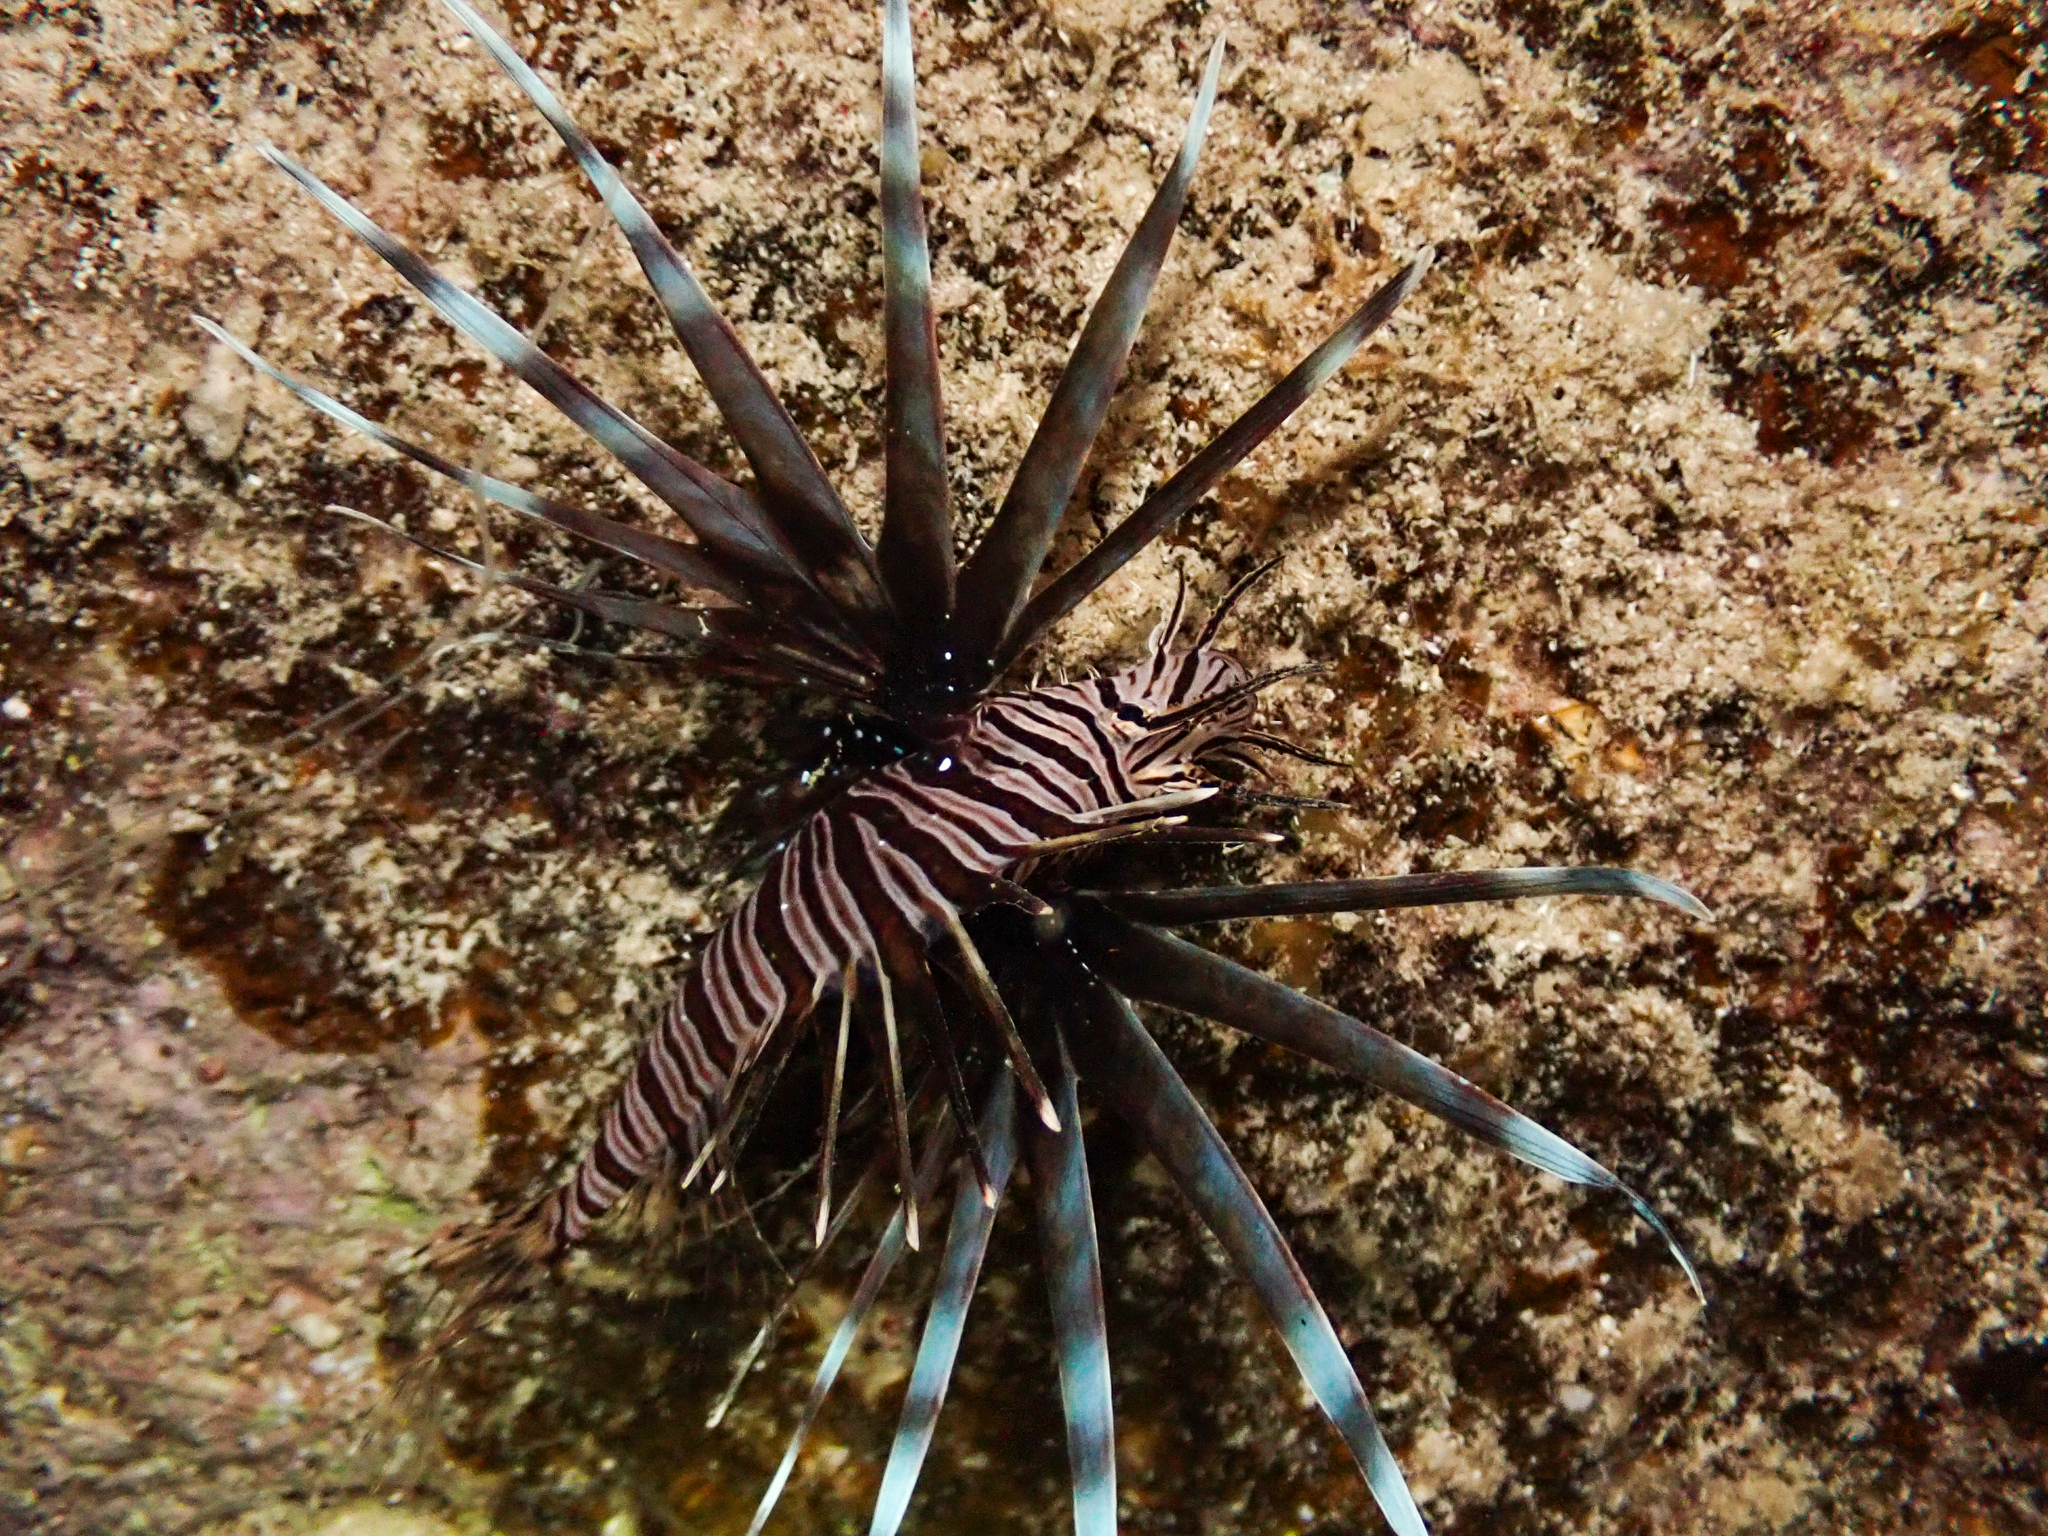
Pterois volitans (Red Lionfish)